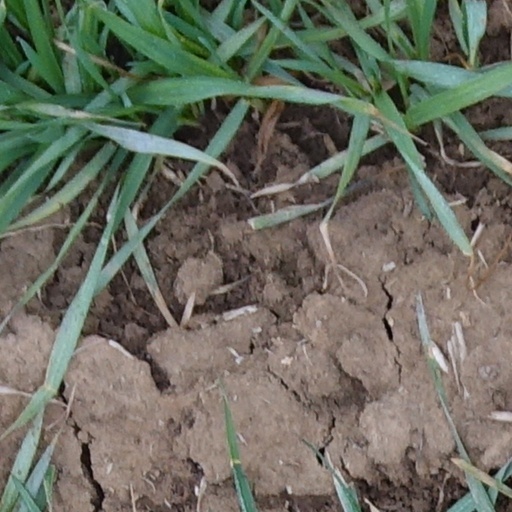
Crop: wheat